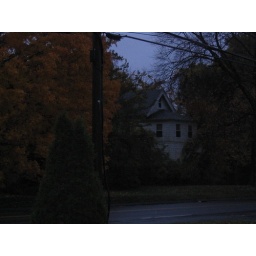
house #2 on silver ane in east hartford ct